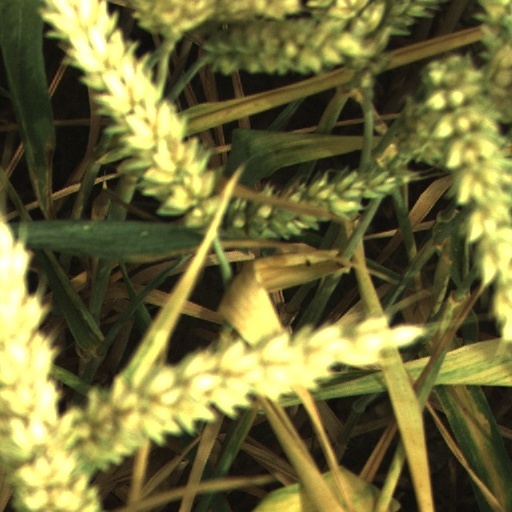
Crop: wheat